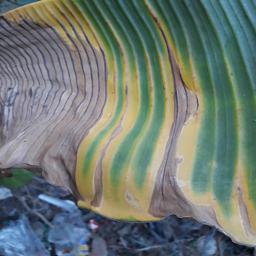
Label: POTASSIUM DEFICIENCY